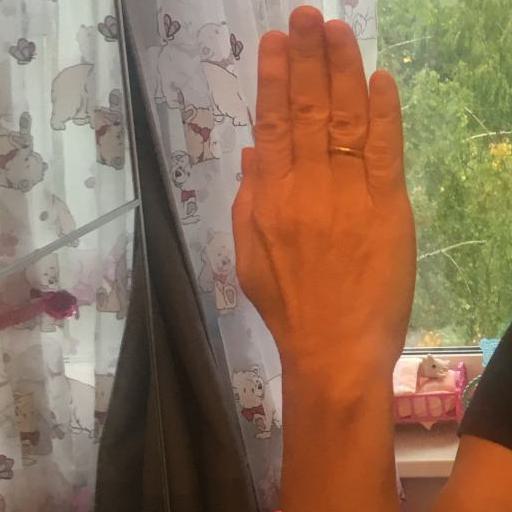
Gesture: stop_inverted